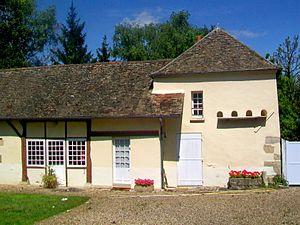
Colombier sur la cour d'une ancienne ferme, rue des Sorbiers.
Hodent est une commune française située dans le département du Val-d'Oise en région Île-de-France.